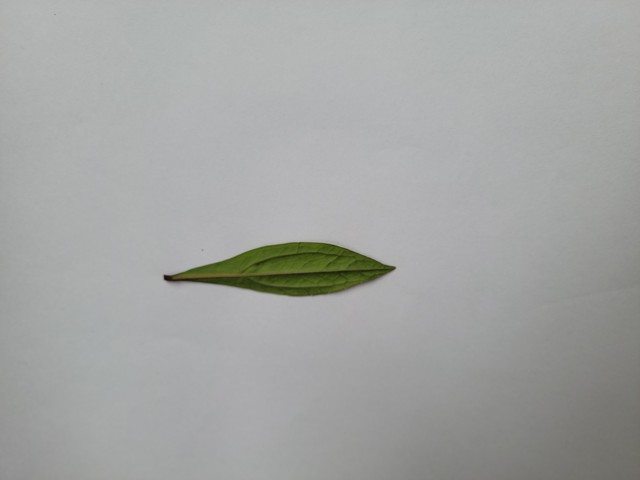
Plant: ayapan